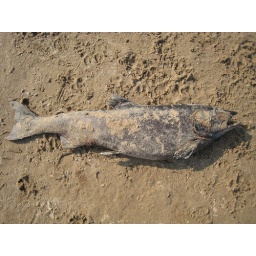
Enjoying an unusually warm October day in Chicago on the beach - Dead fish